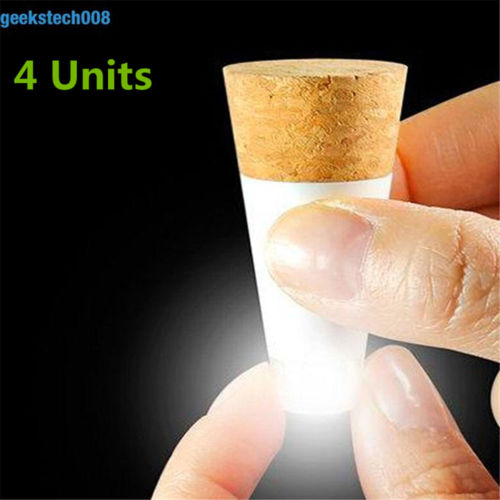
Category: lamp